Marland Sewer

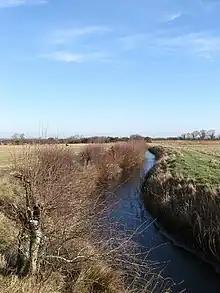
Marland Sewer

Marland Sewer is a minor, long river (brook) and drainage ditch in the Pevensey Levels of Hailsham, Wealden District, East Sussex, England. Rising from Winters Cut, Marland Sewer drains water in farmland north of the A27 road, and forms multiple tributary streams. It gives rise to Glynleigh Sewer, itself a tributary of Pevensey Haven. One pumping station moves a culvert stream into Marland Sewer.